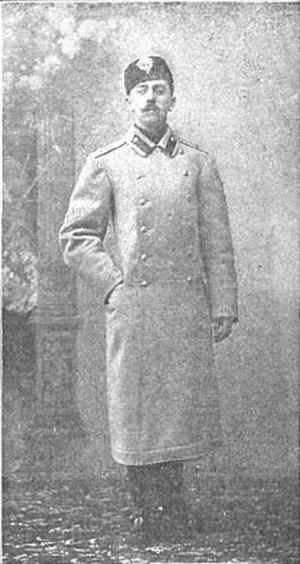
Jacques de Bourbon, né à La Tour-de-Peilz, près de Vevey, dans le canton de Vaud, en Suisse, le 27 juin 1870, et décédé à Paris le 2 octobre 1931, aîné des Capétiens et chef de la maison de Bourbon, qui porte les titres de courtoisie de duc d’Anjou et duc de Madrid, est le prétendant légitimiste au trône de France sous le nom de Jacques Iᵉʳ et le prétendant carliste au trône d'Espagne sous le nom de Jacques III, de 1909 à 1931.